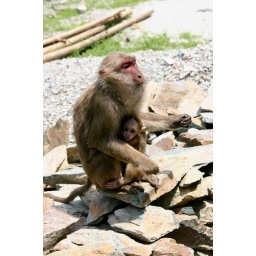
Monkeys by the road eating the biscuits provided by our guide